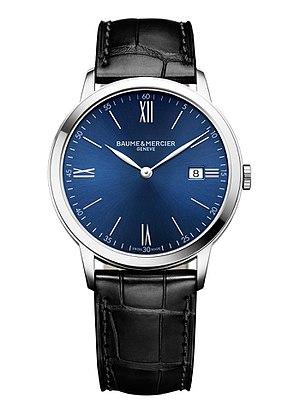
Baume & Mercier, est une société suisse d’horlogerie de luxe fondée en 1830, filiale du conglomérat de luxe Richemont.